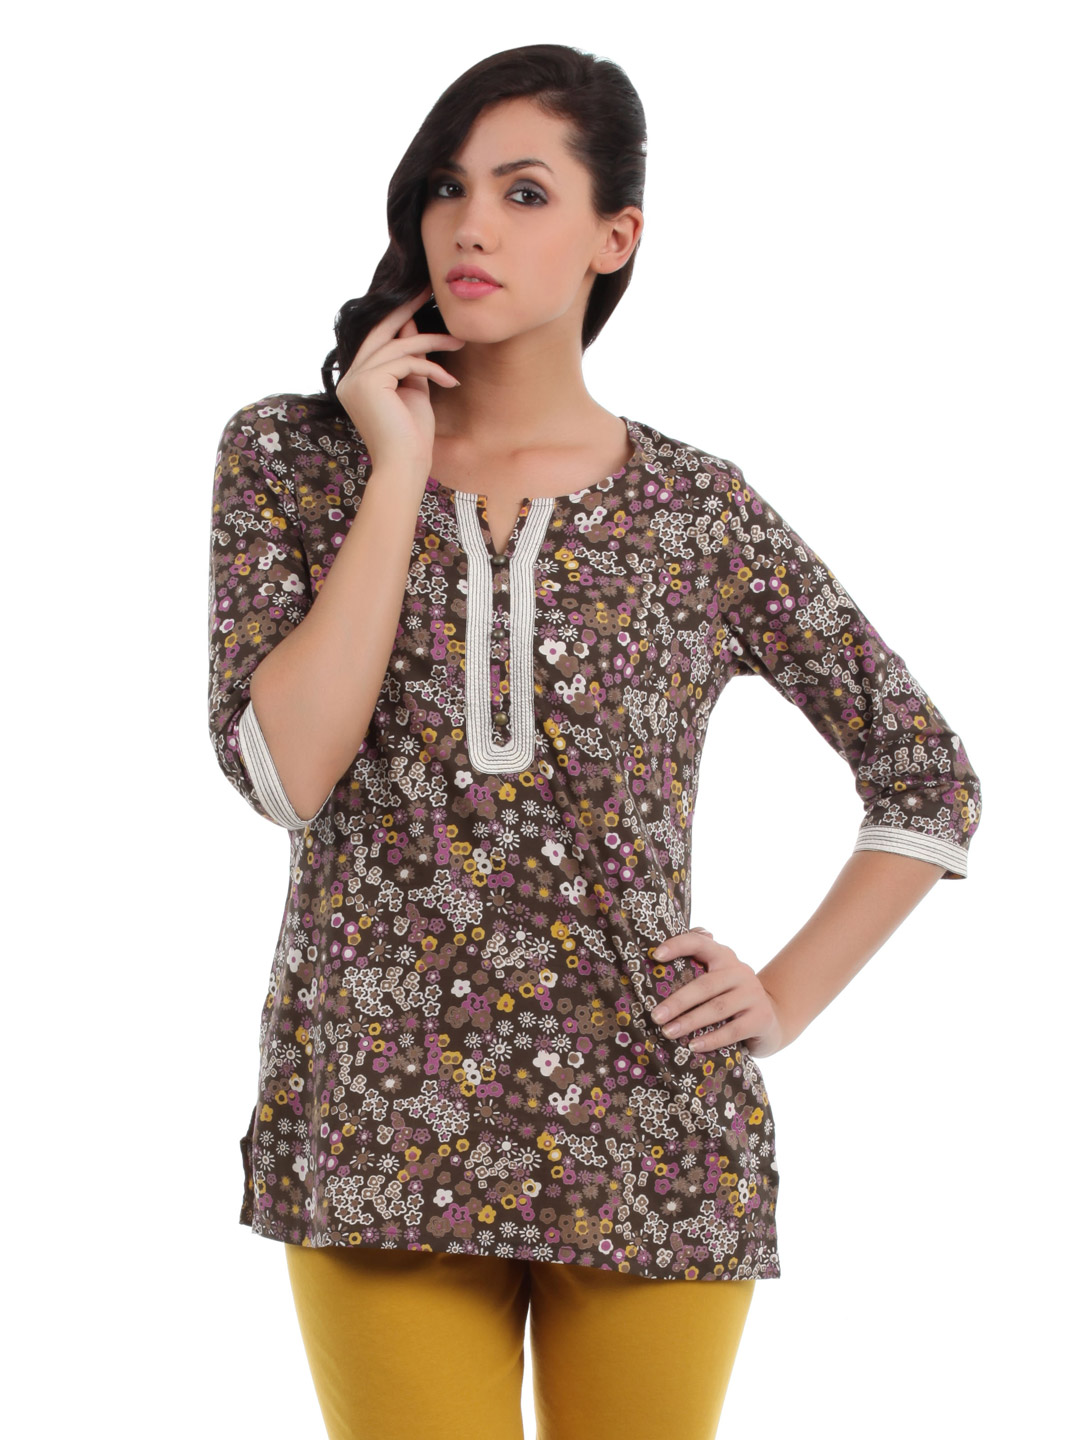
Aurelia Women Brown Printed Kurti
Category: Apparel / Topwear / Kurtis
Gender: Women
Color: Brown
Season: Summer 2012
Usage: Ethnic